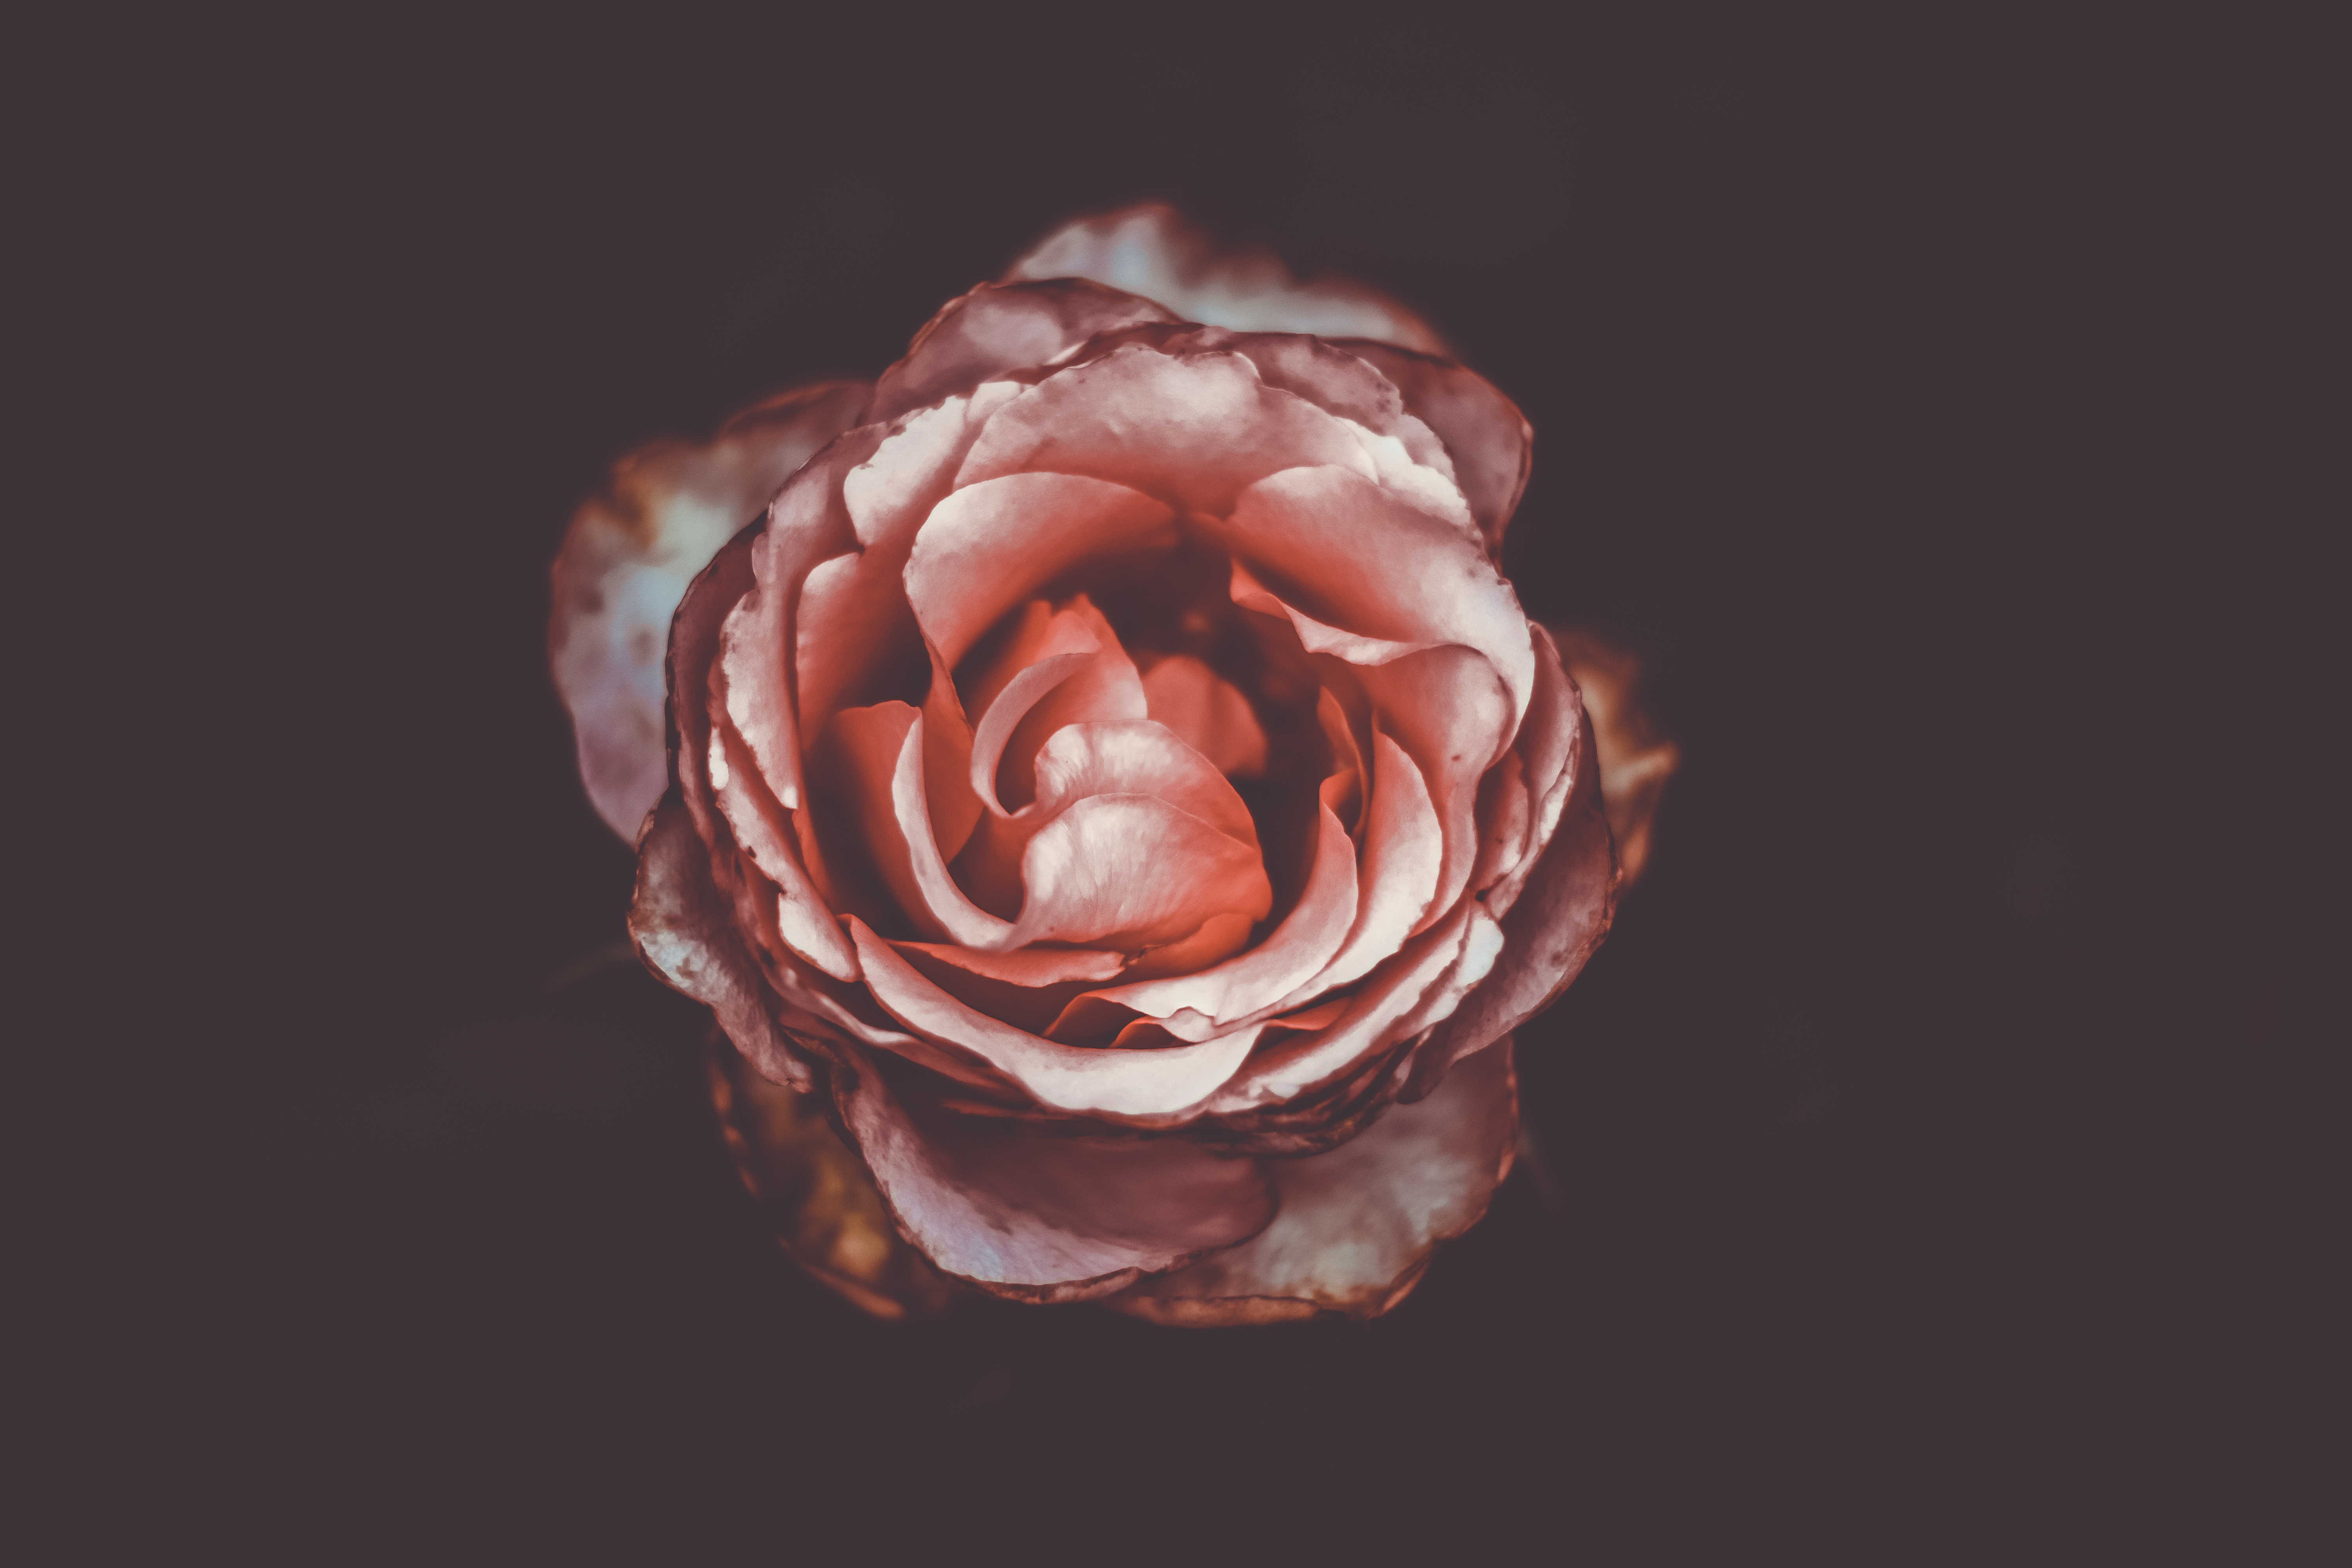
plant, flower, petal, rose, red, pink, close up, human body, organ, macro photography, flowering plant, garden roses, rose family, still life photography, land plant